Sasha Alexander

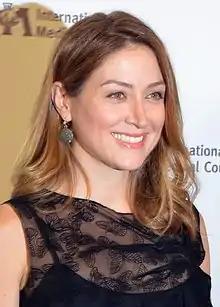
Alexander in 2012

Suzana Drobnjakovic (born May 17, 1973), known by her stage name Sasha Alexander, is an American actress and television director. She played Gretchen Witter in "Dawson's Creek" and has acted in films including "Yes Man" (2008) and "He's Just Not That Into You" (2009). Alexander played Caitlin Todd for the first two seasons of "NCIS" (2003–2005). From July 2010 through September 2016, Alexander starred as Maura Isles in the TNT series "Rizzoli & Isles", and was a regular in Season 5 and 6 of "Shameless" in 2015–2016.